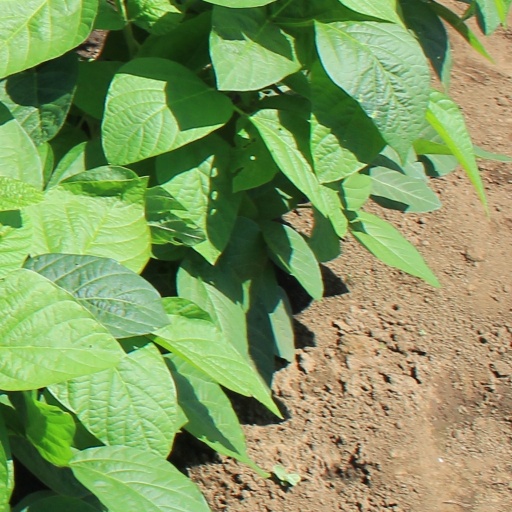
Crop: soybean